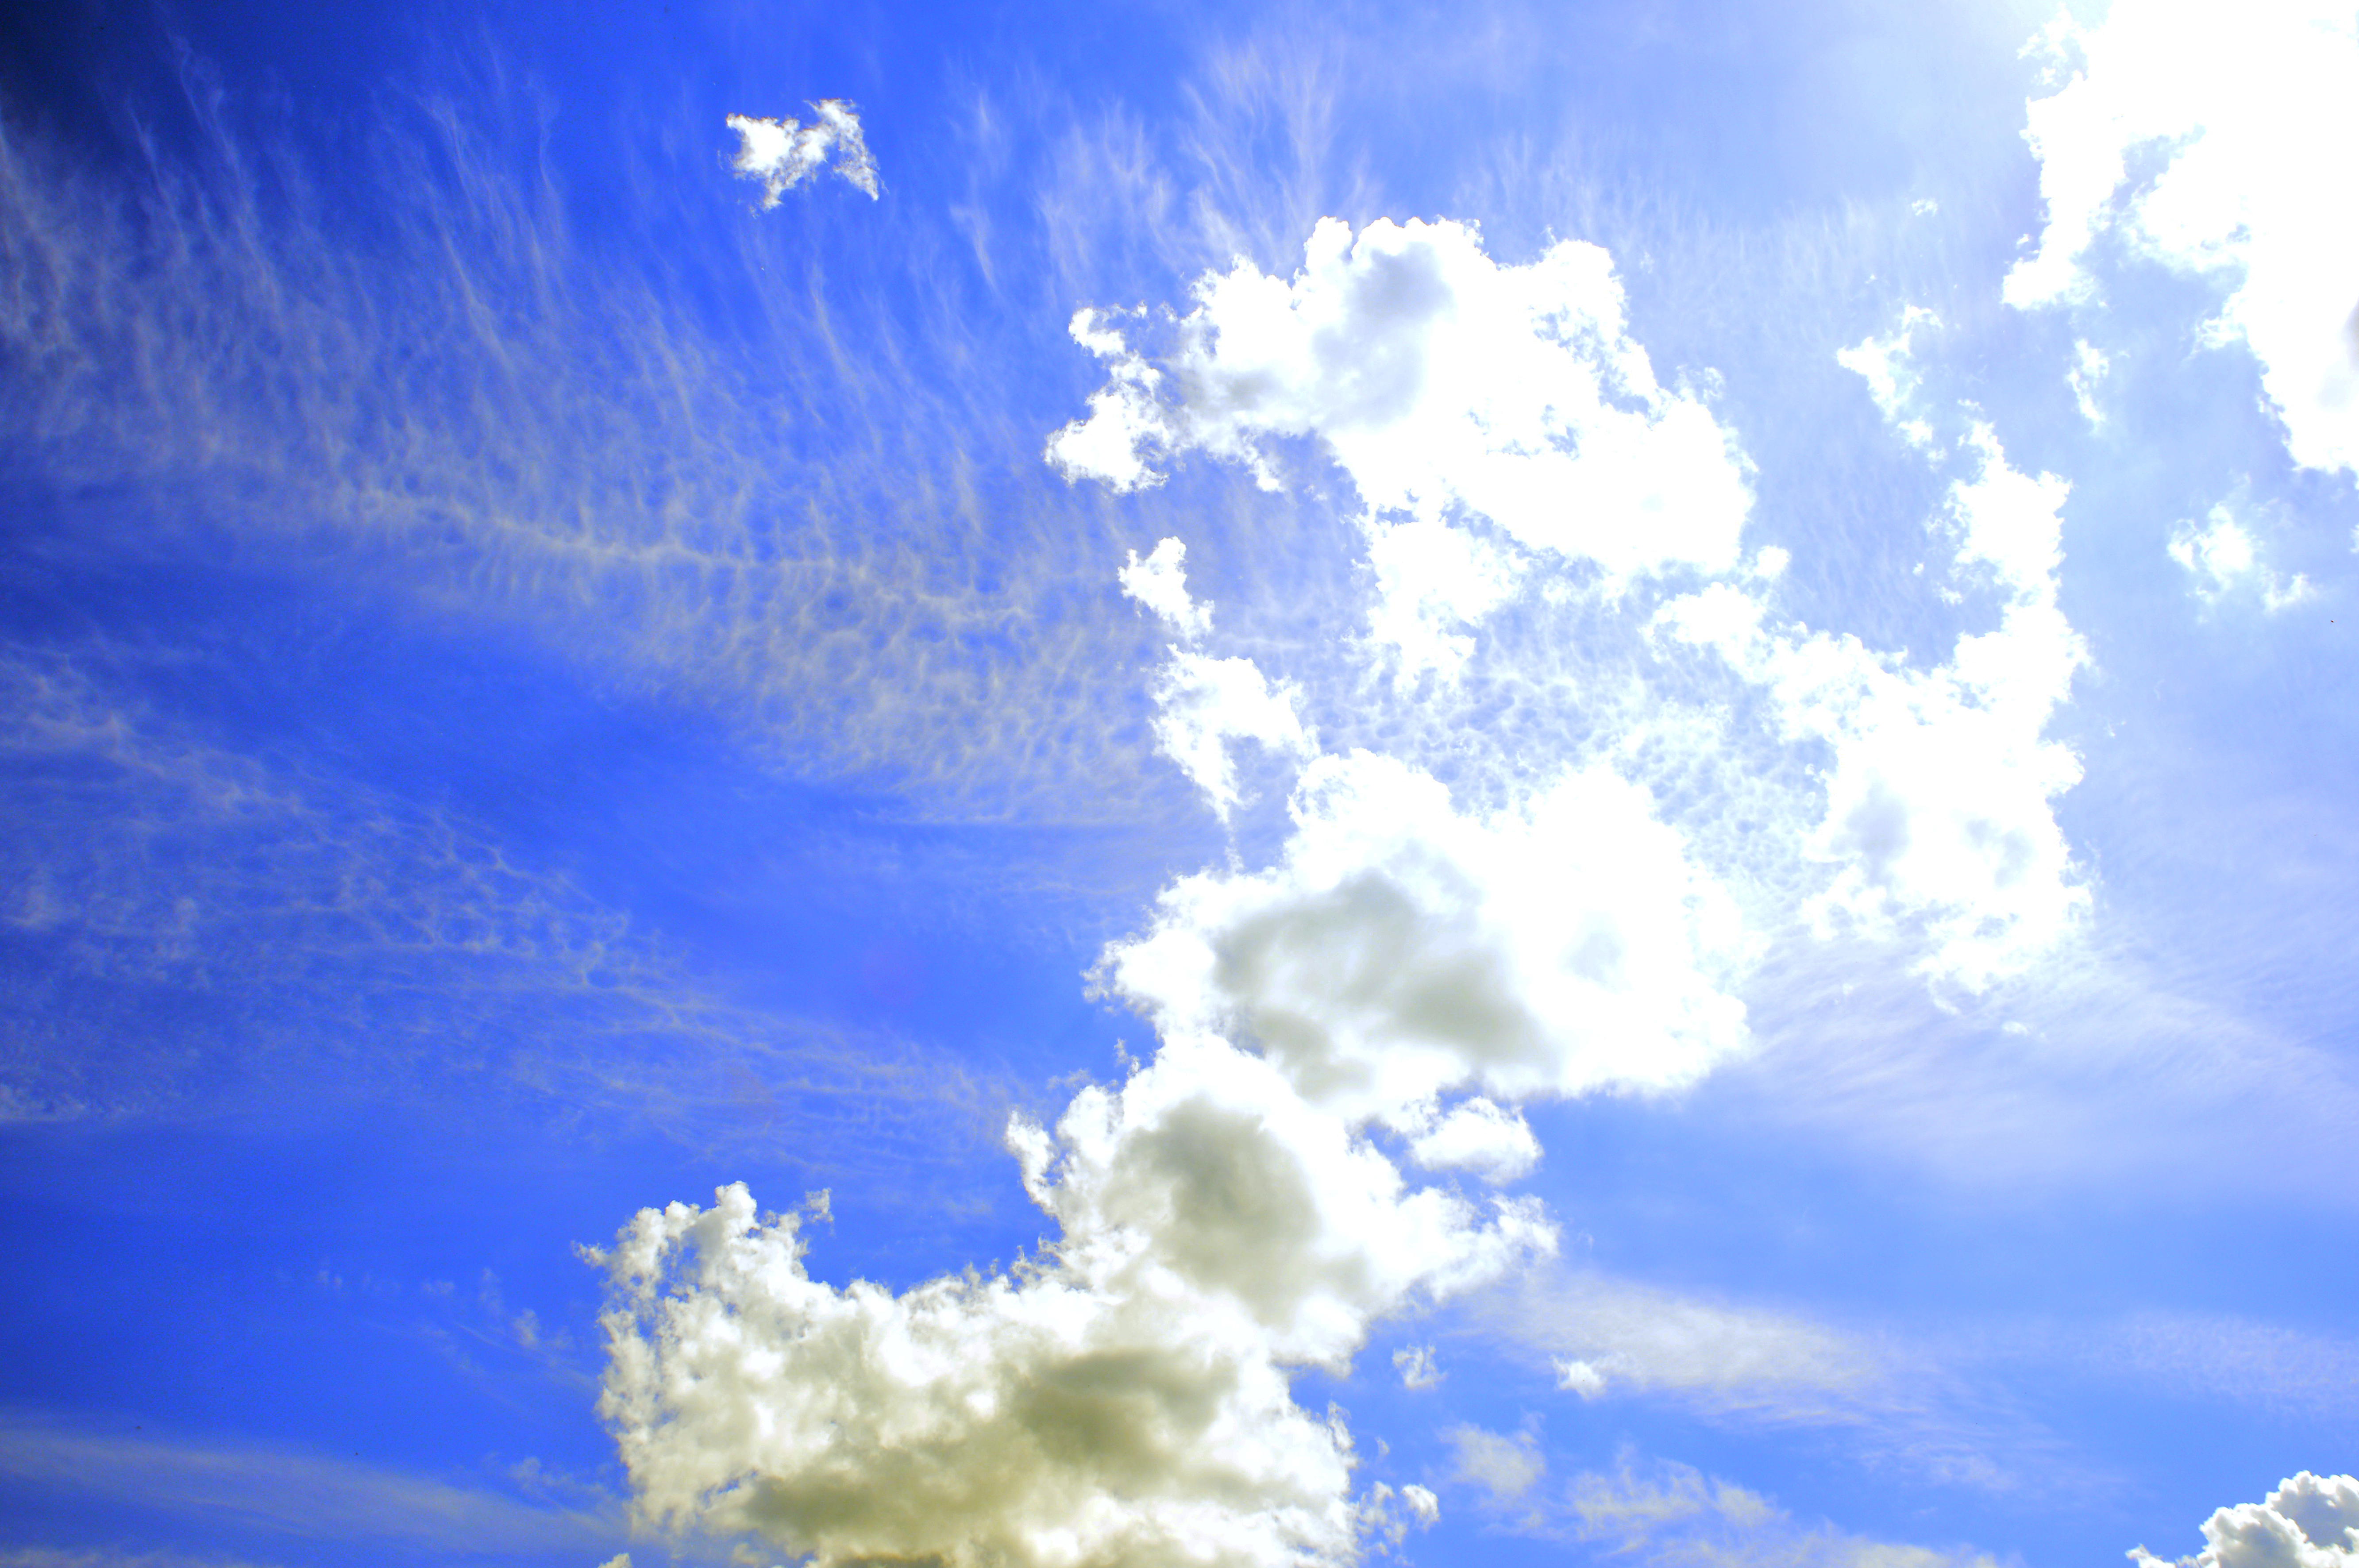
sky, cloudy, background, clouds, blue, summer, landscape, beautiful, nature, sunset, cloud, outdoor, view, weather, clear, scenic, sunlight, road, sun, horizon, dark, green, season, day, white, bright, light, beauty, color, heaven, high, air, abstract, climate, freedom, environment, daytime, atmosphere, cumulus, meteorological phenomenon, calm, computer wallpaper